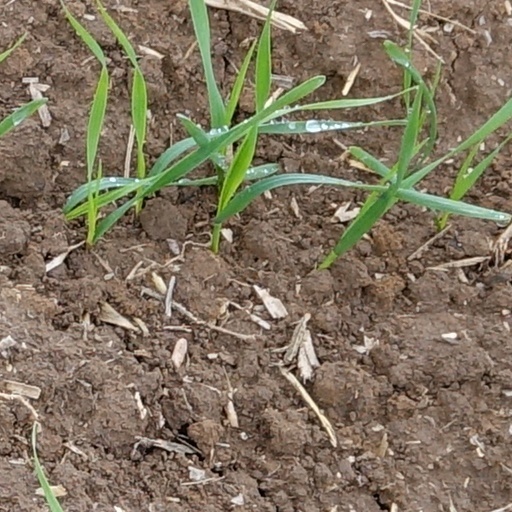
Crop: wheat